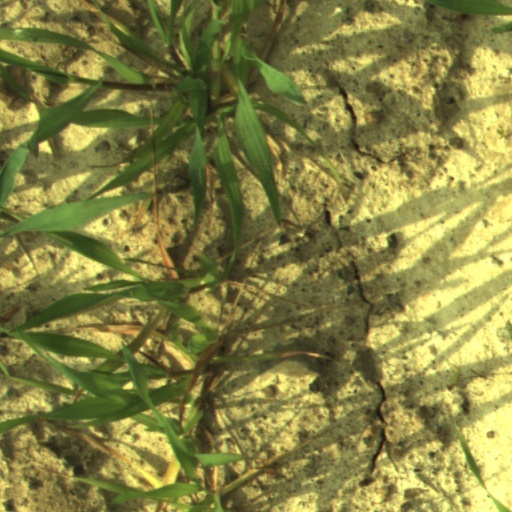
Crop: wheat